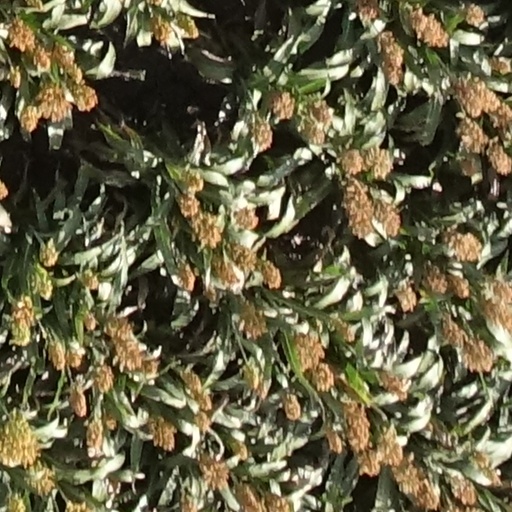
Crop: sorghum